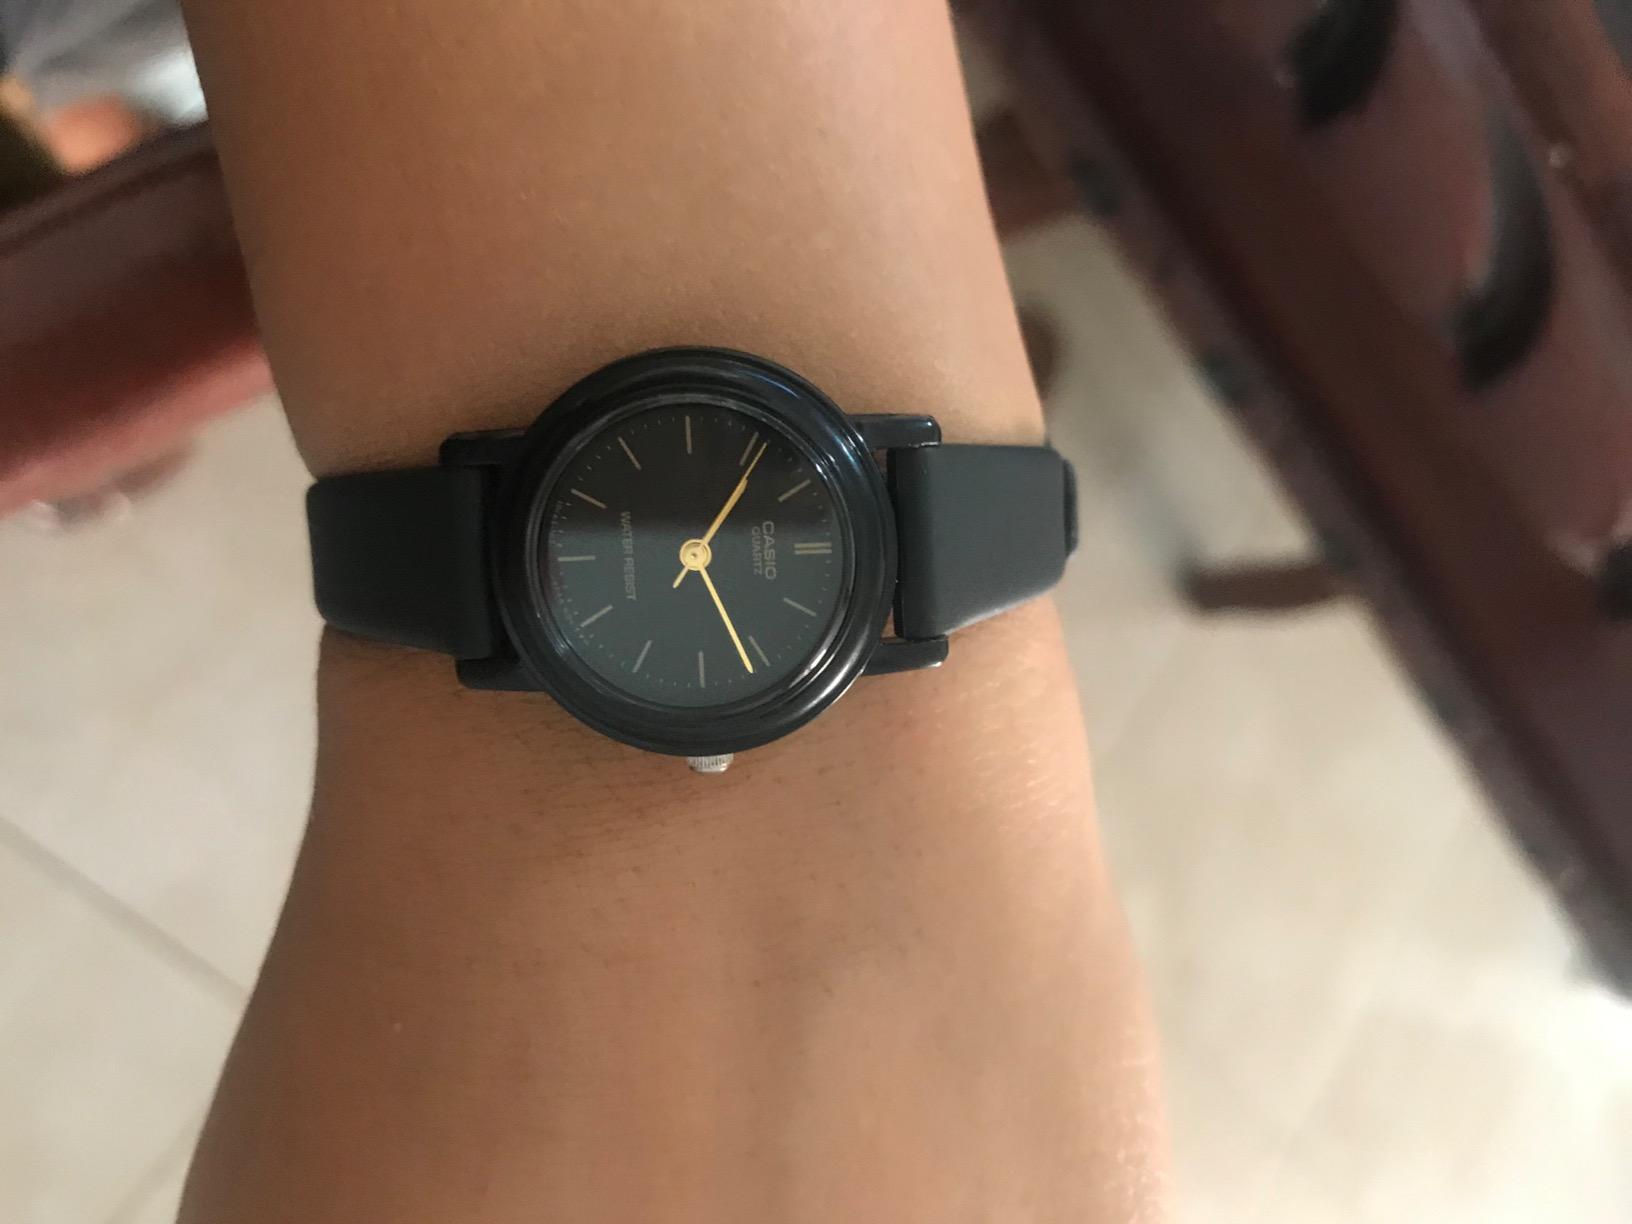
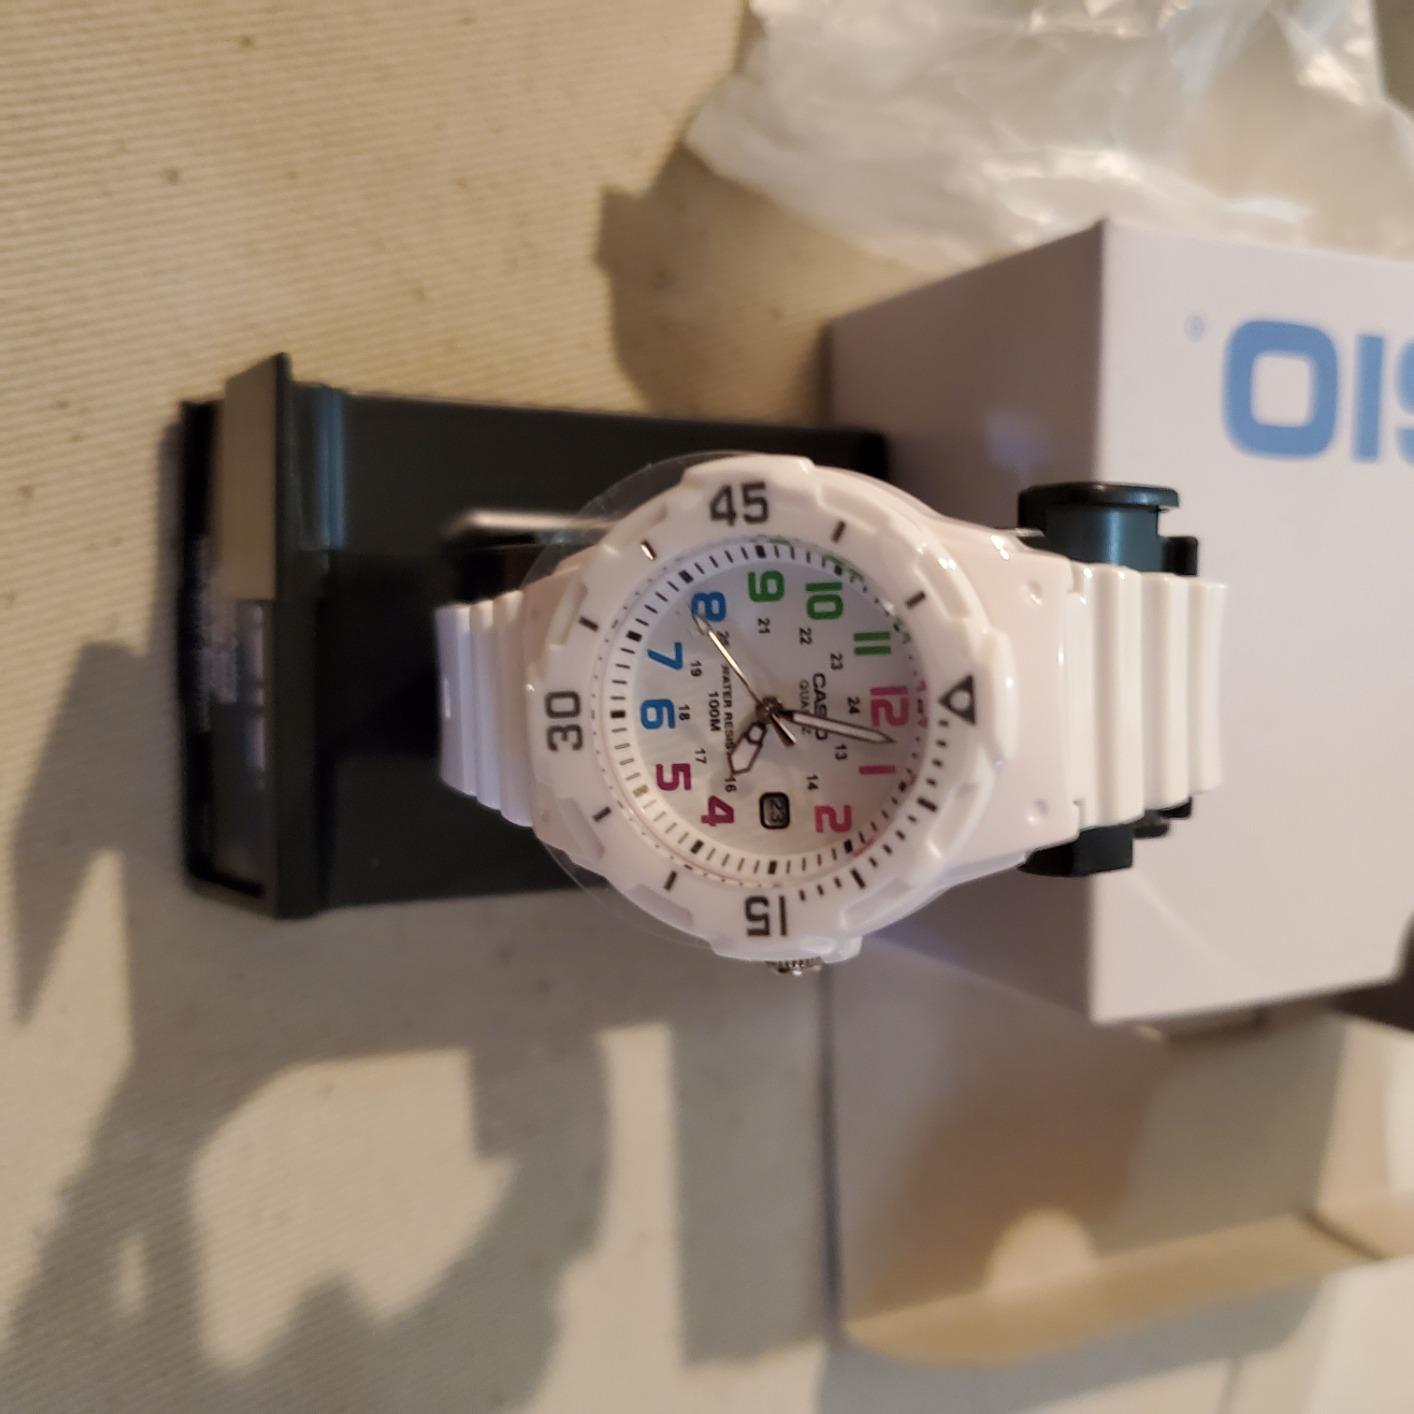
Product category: accessories_watch
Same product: no